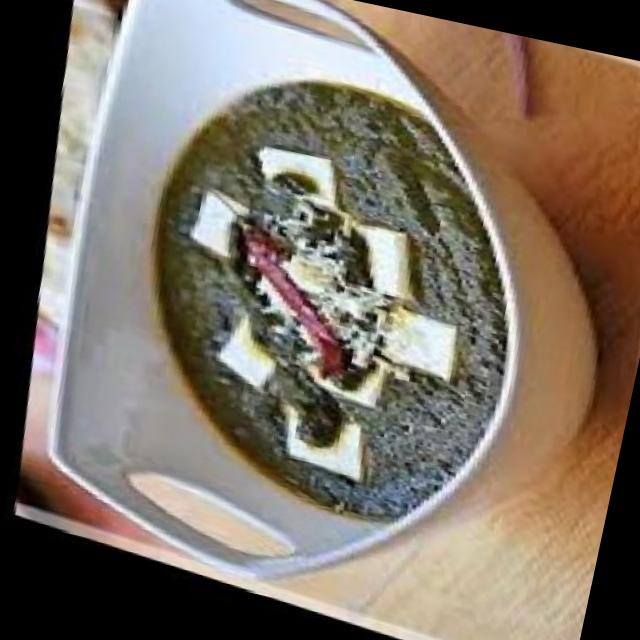
Dish: palak_paneer